Answer in natural language. Which point is closer to the camera taking this photo, point B  or point C? Choose between the following options: B or C
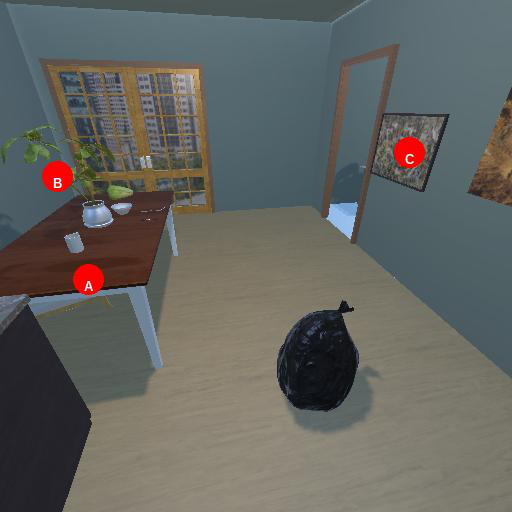
<answer>B</answer>